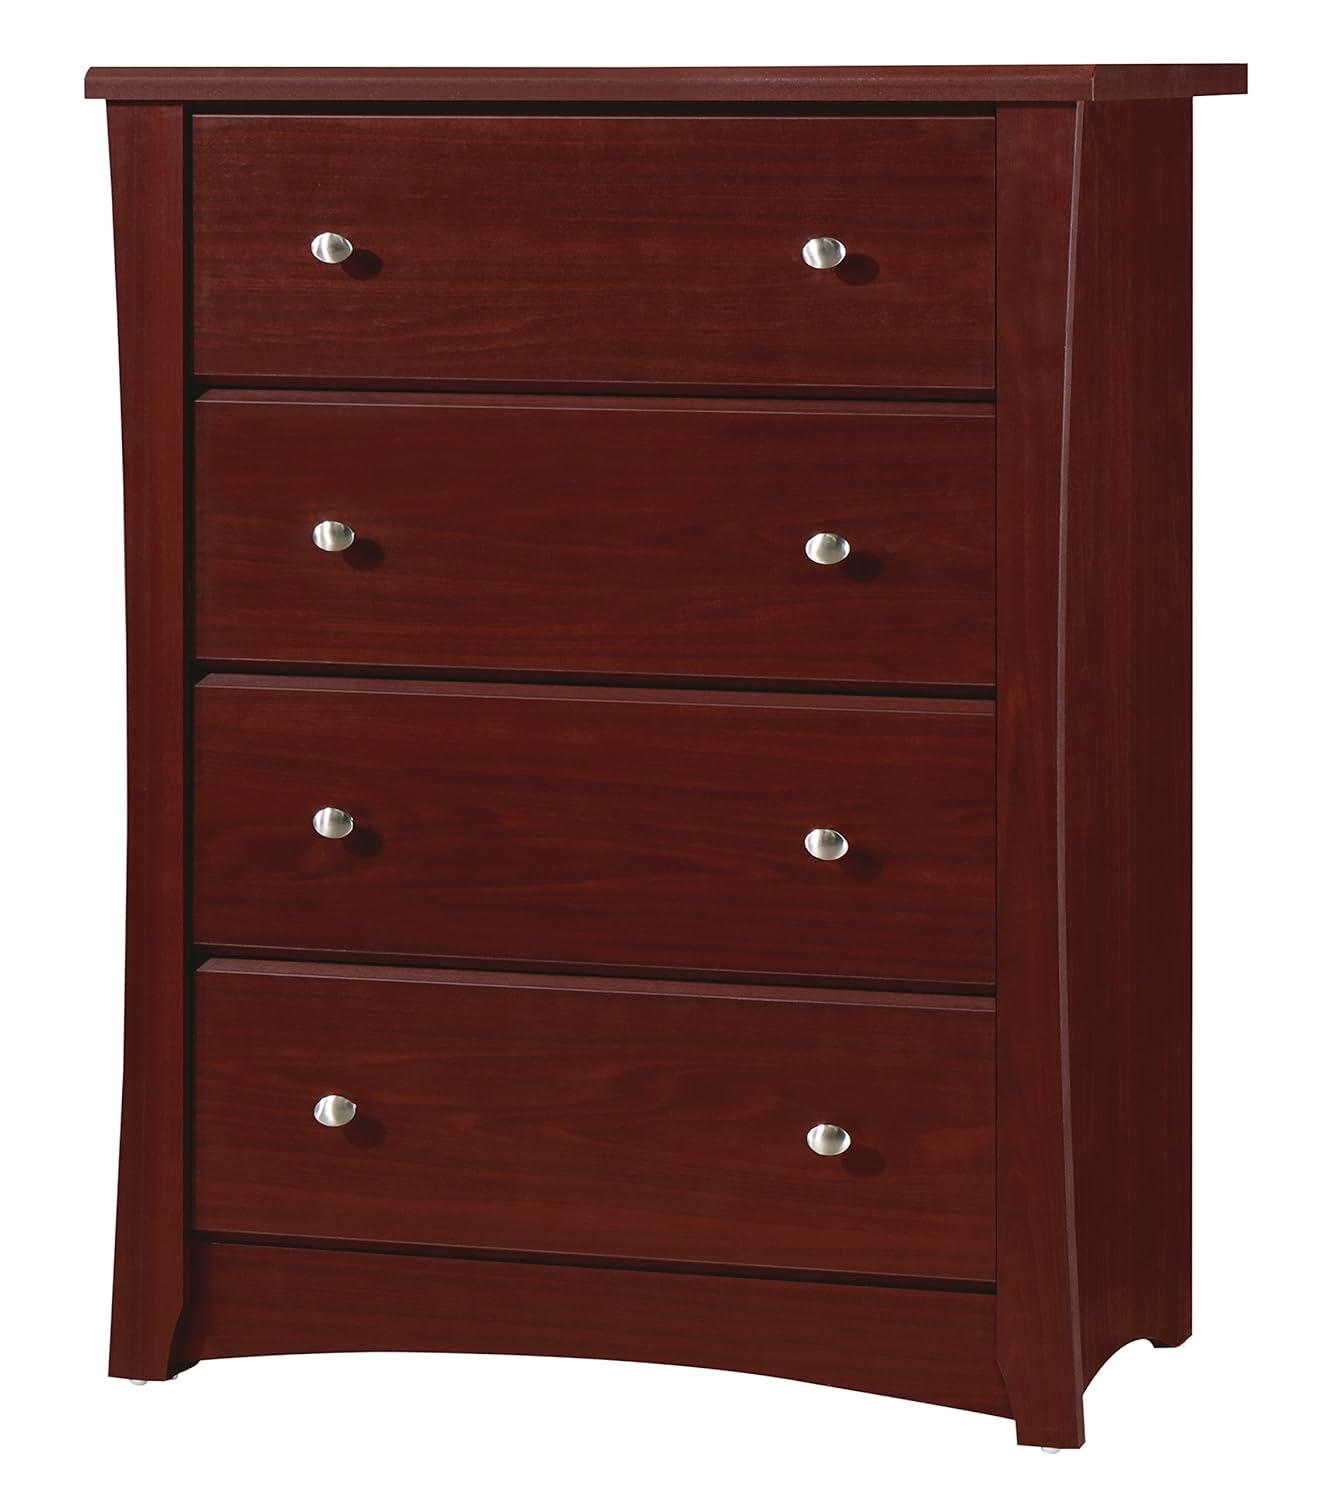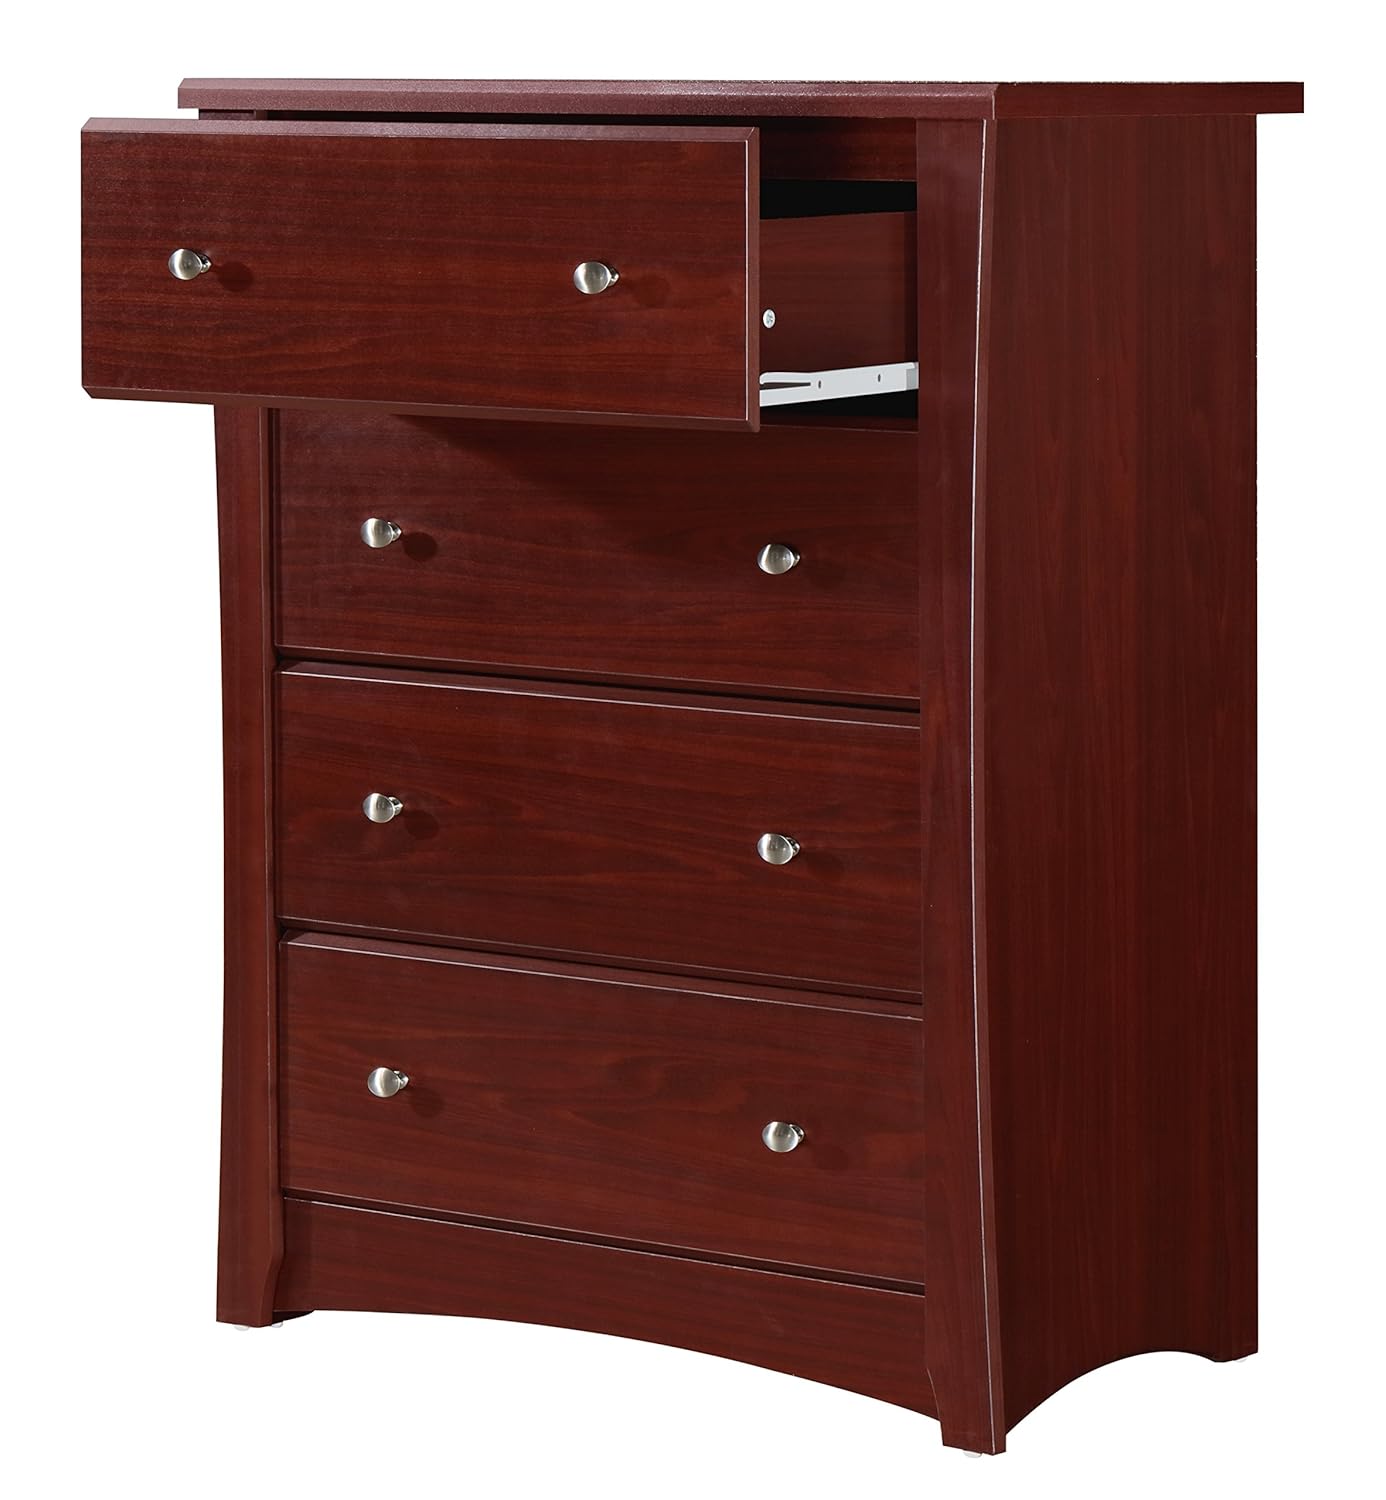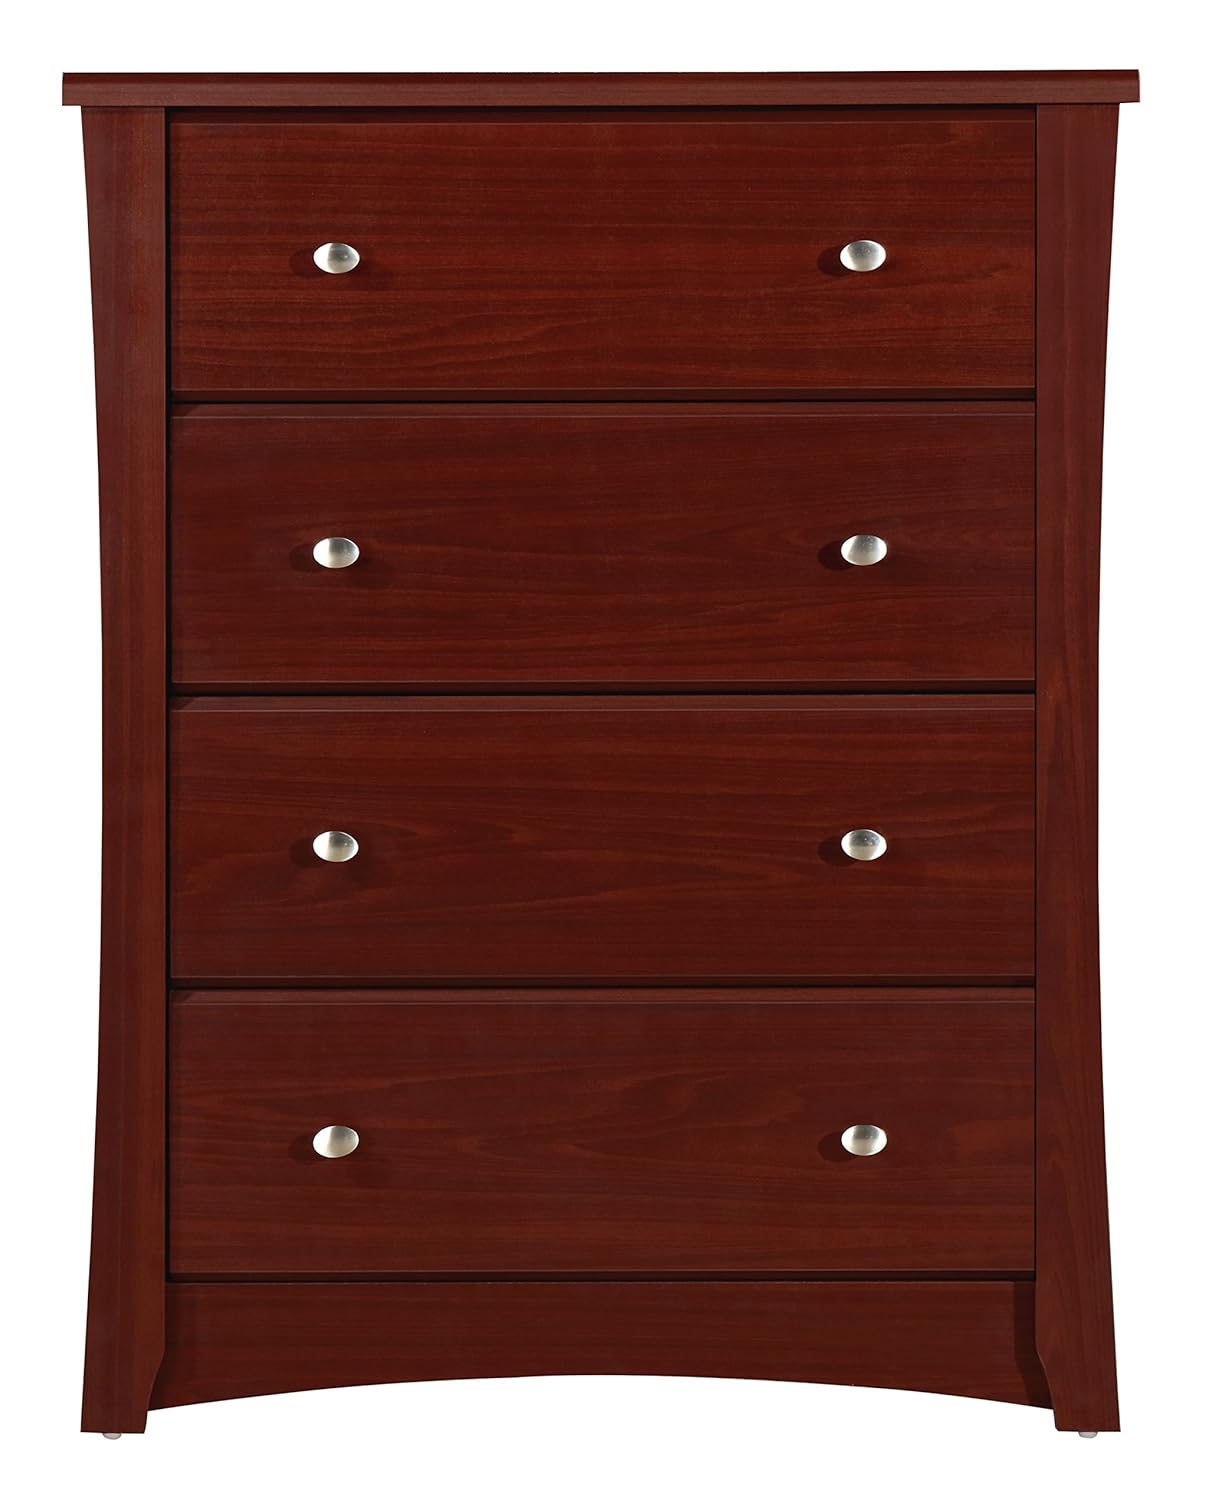
Storkcraft Crescent Dresser - Cherry, Baby and Kids Bedroom Organizer, Nursery Chest, 4 Drawer Universal Design
Category: Amazon Home
The perfect storage solution to organize your child's bedroom, the Storkcraft Crescent 4 Drawer Chest combines impeccable style and functionality in an affordable package. Sleek lines, elegant curves and oval, metal knobs accentuate modern flare, as this versatile chest is designed to coordinate with any home furniture and will grow with your child well into their adolescent years. Featuring four spacious drawers on euro-glide metal tracks and safety stops, this chest can securely store all your child's clothes, toys and other belongings. Fastened with German cam locks and finished with high-quality laminate in a selection of rich colors and finishes, this chest is durable and resistant against dirt or accidental spills. The Storkcraft Crescent 4 Drawer Chest is stringently tested to meet or exceed all applicable Consumer Products Safety Commission (CPSC) and American Society for Testing and Materials (ASTM) safety standards, in addition to federal anti-tipping standards.
Features: BEAUTIFUL DESIGN: The Storkcraft Crescent 4-Drawer Chest has an attractive, timeless design that will bring a touch of elegance to any bedroom or nursery. This easy-to-assemble dresser is the perfect combination of elegant design & practical function. | SAFE & STYLISH: With classic design elements and framed drawer detailing, the Crescent chest is designed to match any Storkcraft crib yet versatile enough to complement the other furniture in your home. Drawers feature Euro-glide tracks & safety stops. | ORGANIZATION MADE EASY: With 4 spacious drawers to fit clothes, accessories or toys, the Storkcraft Crescent Chest will help you keep the nursery, toddler's room or kid's room neat & organized. The stylish, sleek design will look beautiful for years. | COMPLETE BEDROOM SOLUTION: Storkcraft manufactures products for the total infant, kid’s, or teen bedroom solution, including changing tables, dressers, glider rocker chairs, mattresses, beds, and bunk beds from brands like Graco, Thomasville, or Broyhill. | UNIQUE QUALITY: For 70 years, Storkcraft has been manufacturing quality furniture for infants, toddlers, kids, and teens. Compare our line to those from Delta Children, South Shore Furniture, DaVinci, Little Seeds, Angel Line, Ameriwood Home or Sauder